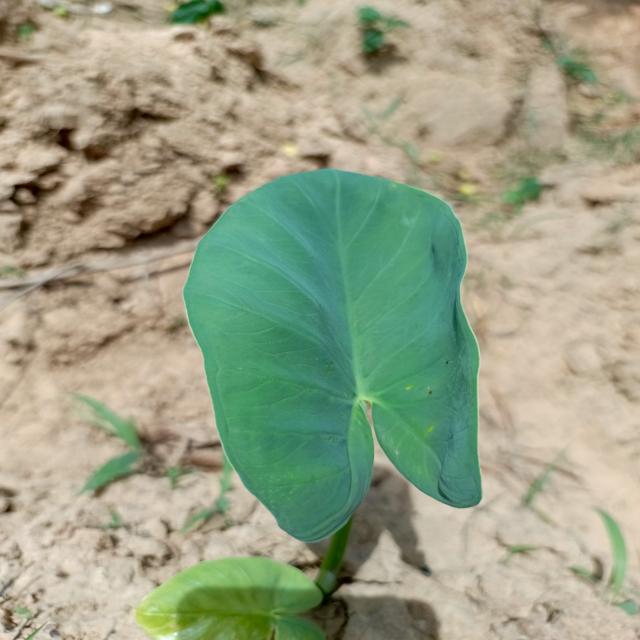
Label: Healthy